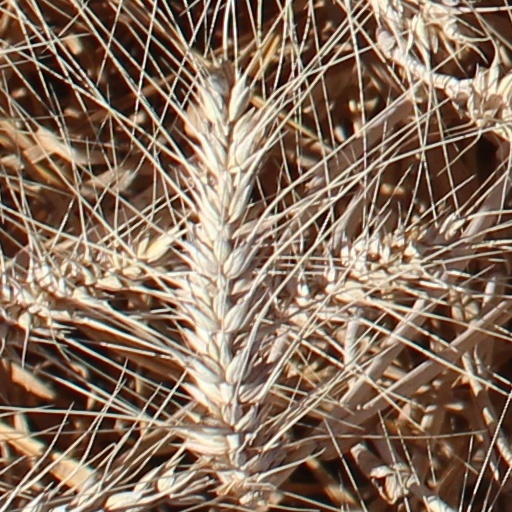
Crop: wheat